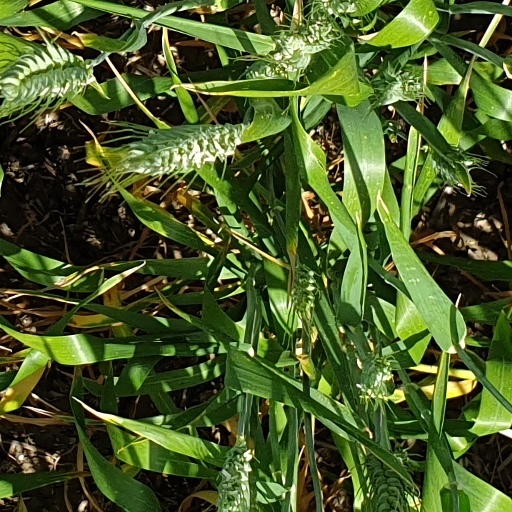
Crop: wheat